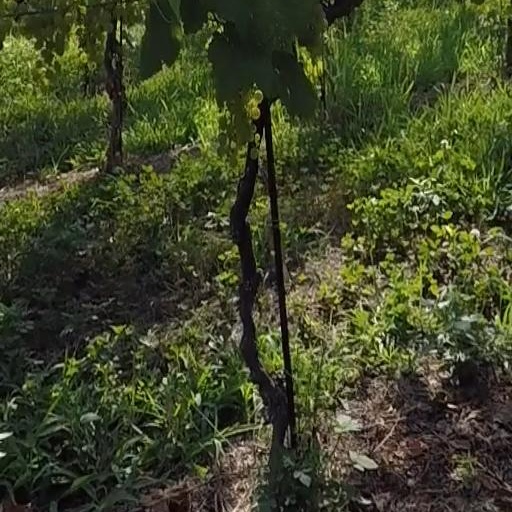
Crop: grape